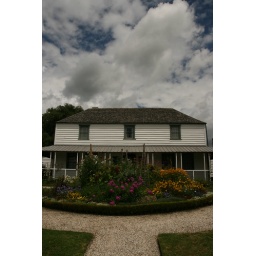
oldest wooden house in NZ